Pink Tush Girl

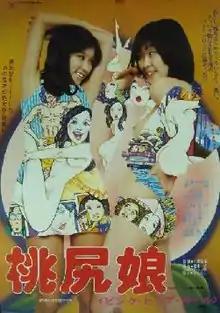
Theatrical poster

is a 1978 Japanese film in Nikkatsu's "Roman porno" series, directed by Kōyū Ohara and starring Kaori Takeda, Ako and Yūko Katagiri. It is based on an award-winning novel by Osamu Hashimoto.